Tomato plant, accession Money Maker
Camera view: bottom (45 deg); turntable rotation: 300 degrees
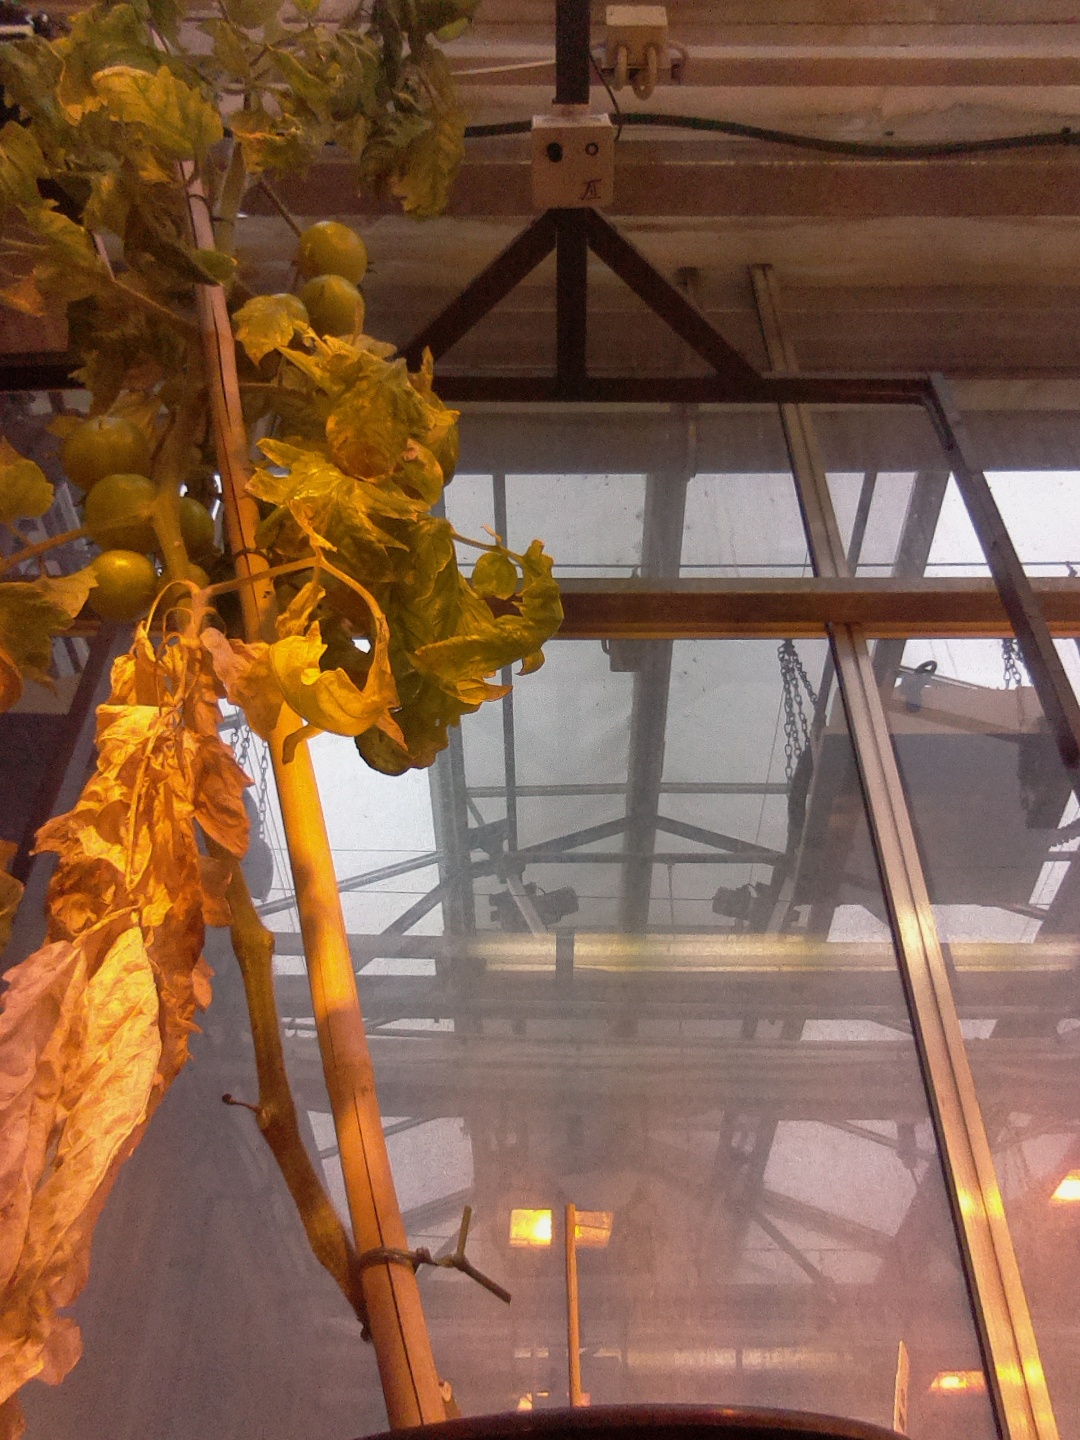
BBCH growth stage 79: 90% -100% of final fruit size